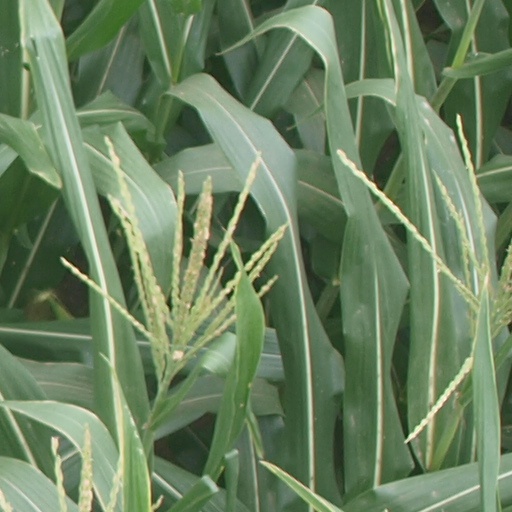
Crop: maize; corn